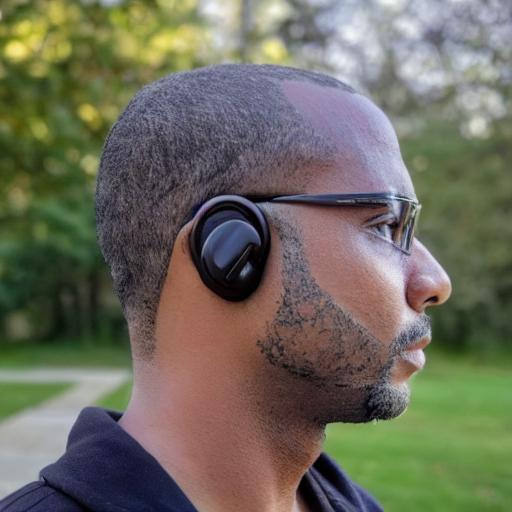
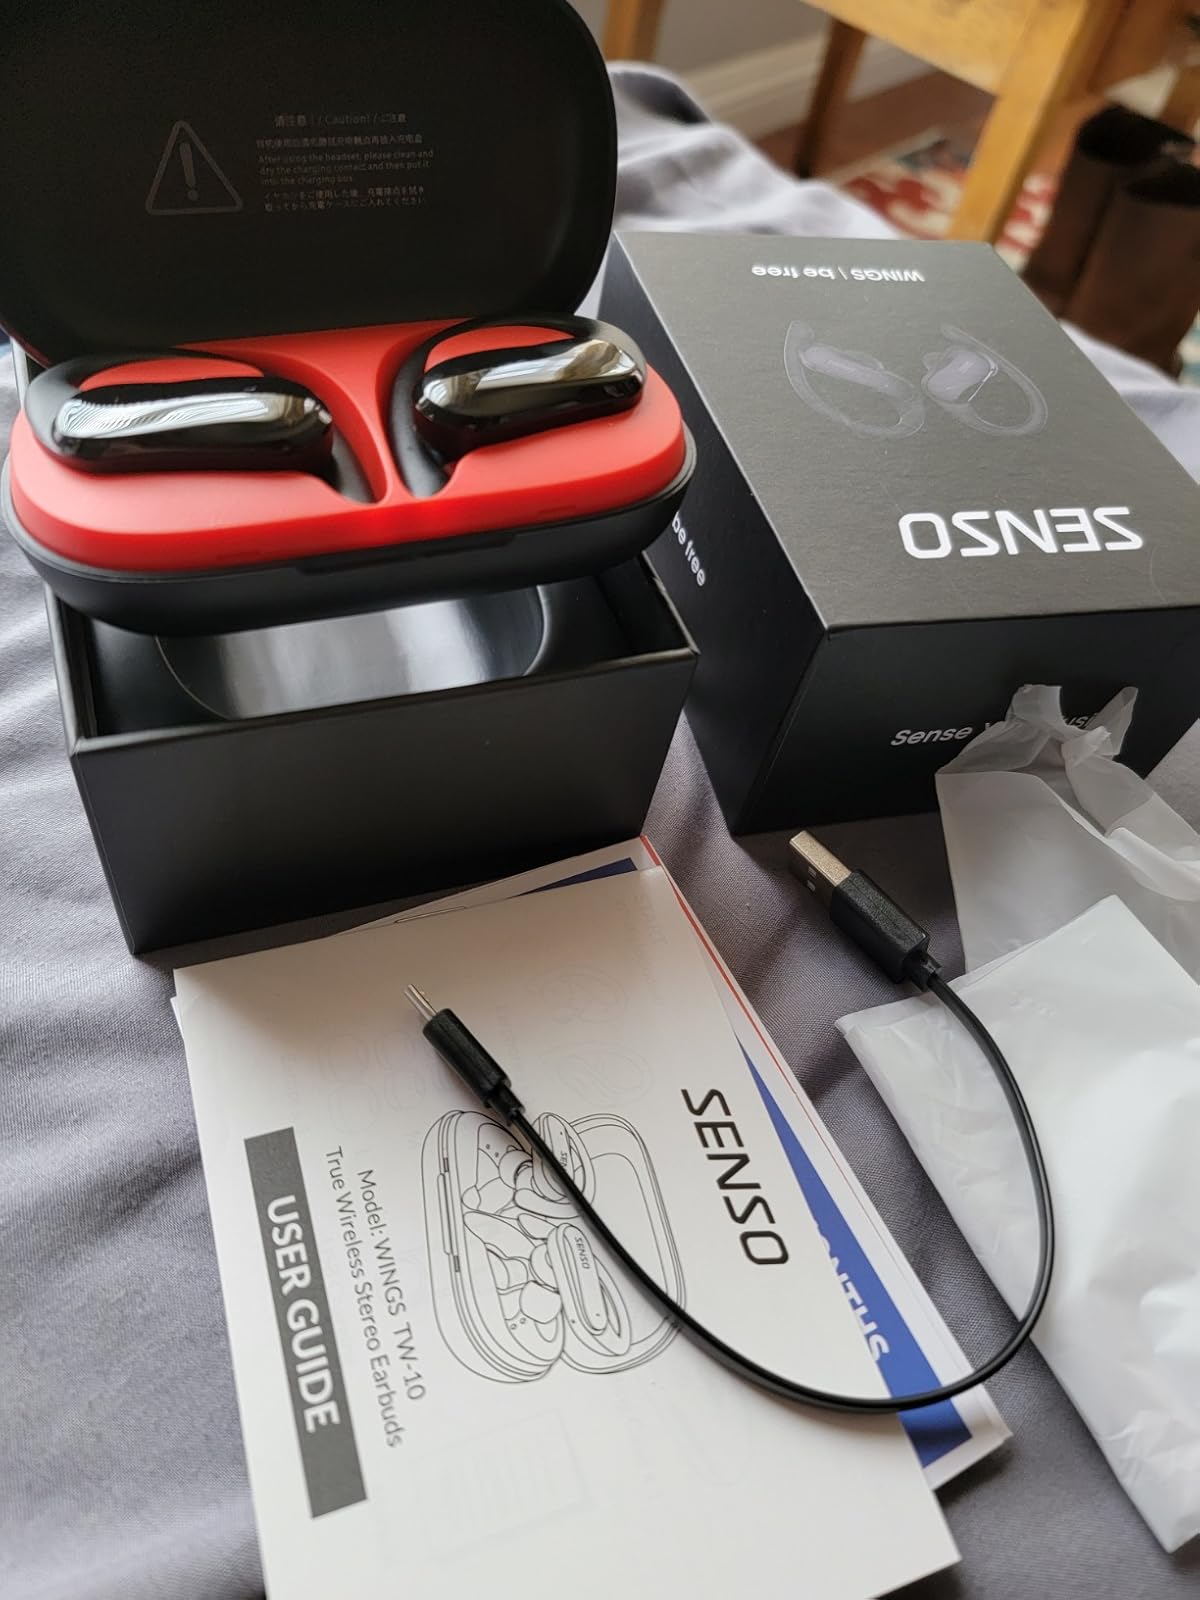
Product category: earbuds
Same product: no